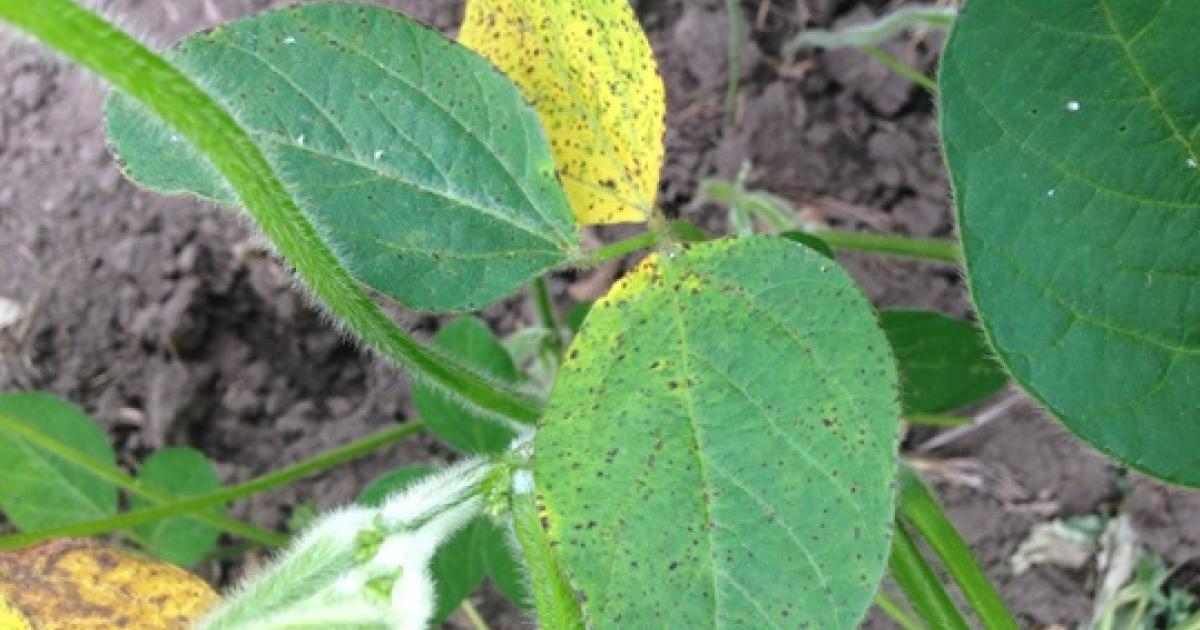
Plant: Soybean
Disease: soybean brown spot